Jonathan Tasini

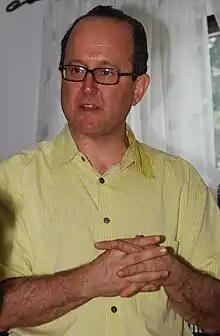
Jonathan Tasini speaking at a 2009 campaign fundraiser on Staten Island

Jonathan Bernard Yoav Tasini (born October 18, 1956) is an American political strategist, organizer, activist, commentator and writer, primarily focusing his energies on the topics of work, labor and the economy. On June 11, 2009, he announced that he would challenge New York U.S. Senator Kirsten Gillibrand in the Democratic primary for the 2010 U.S. Senate special election in New York. However, Tasini later decided to run instead for a seat in the House of Representatives in 2010.